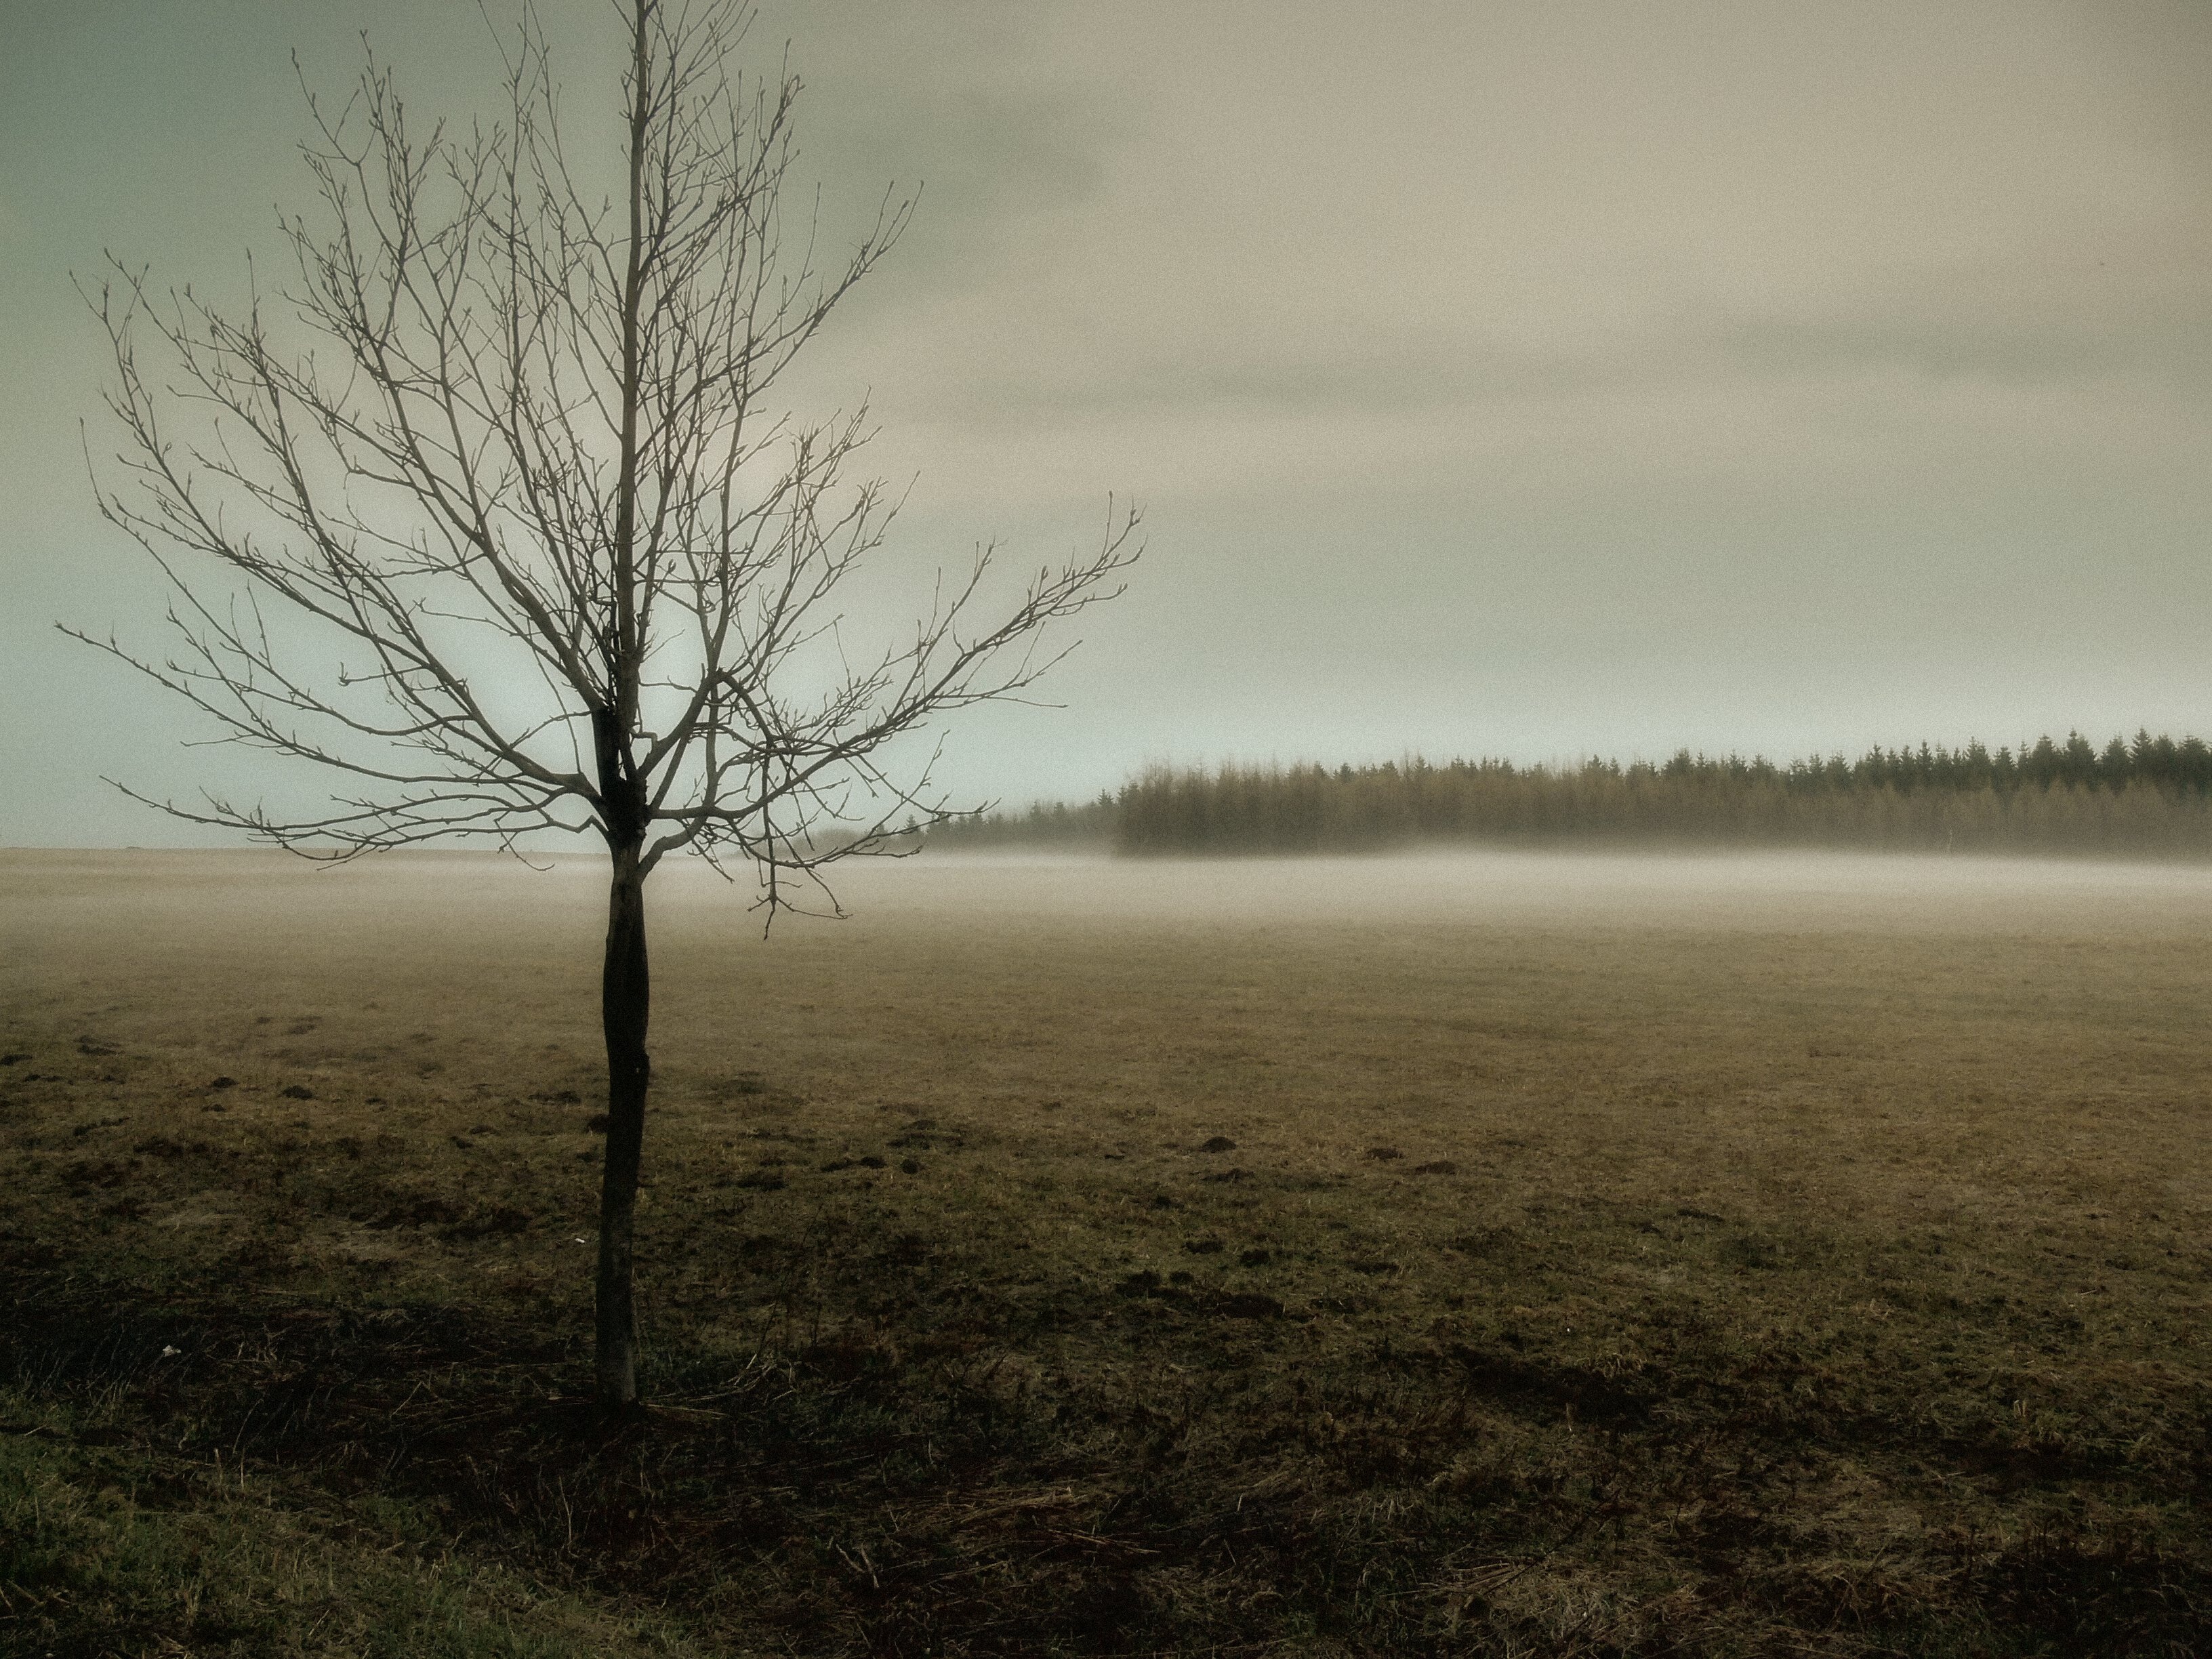
landscape, tree, nature, forest, grass, horizon, branch, dew, cloud, plant, fog, sunrise, mist, field, meadow, prairie, sunlight, morning, hill, lake, dawn, atmosphere, dusk, evening, reflection, autumn, weather, nostalgia, plain, mysterious, dim, wetland, habitat, rural area, natural environment, atmospheric phenomenon, woody plant